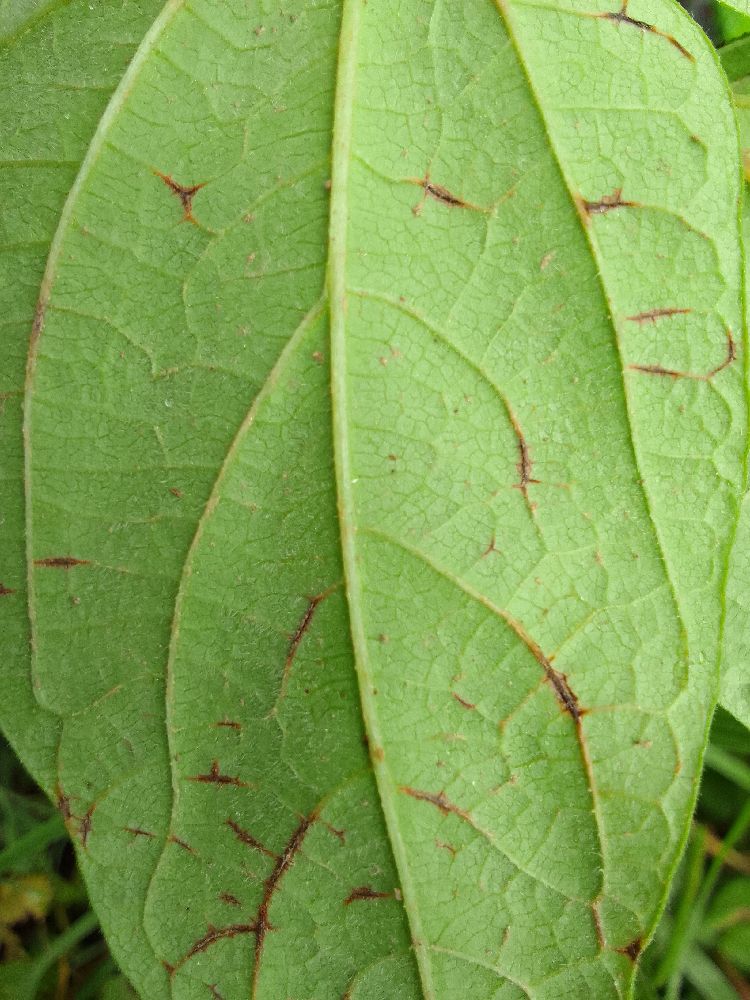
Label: anthracnose